Cheap Trick

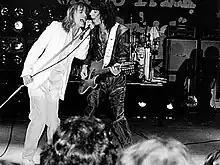
Zander and Petersson performing in 1978

Demand for "Cheap Trick at Budokan" became so great that Epic Records finally released the album in the U.S. in February 1979. "Cheap Trick at Budokan" launched the band into international stardom, and the album went triple platinum in the United States. The first single from the album was the live version of "I Want You to Want Me", which had originally been released on "In Color". It reached No. 7 on the "Billboard" Hot 100, and became Cheap Trick's best-selling single to date. The second single, "Ain't That a Shame", peaked at No. 35. "Need Your Love" had already been recorded for the forthcoming "Dream Police" album that had already been finished, but after the unprecedented success of "Cheap Trick at Budokan", Epic postponed the album's release.